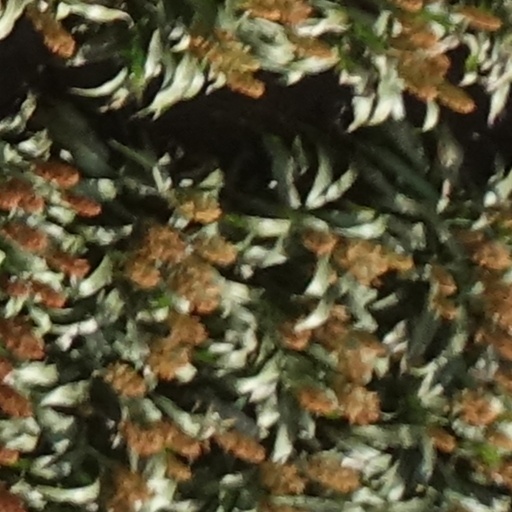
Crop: sorghum